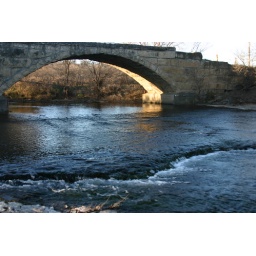
A overall view of the bridge and the water flowing over the ledges.